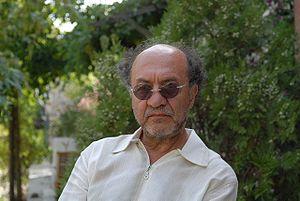
Sarkis, de son vrai nom Zabunyan, né à Istanbul, le 26 septembre 1938, est un artiste français d'origine arménienne. Il vit et travaille à Paris depuis 1964.